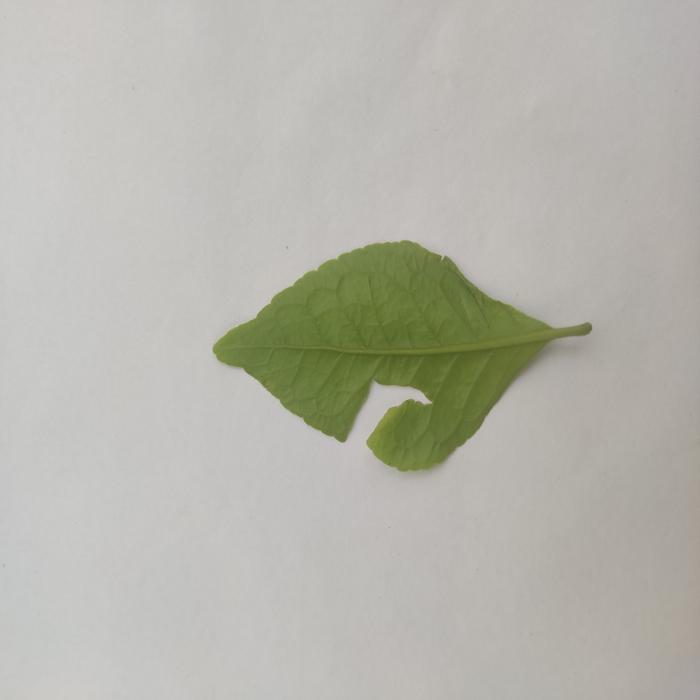
Crop: Aegle Marmelos
Leaf condition: Cercospora_Leaf